Silent Hill (film)

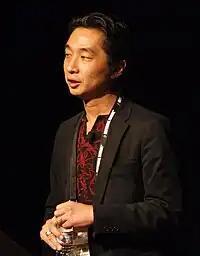
Akira Yamaoka directly participated in the production of the film.

The character of Cybil Bennett, a brave, bold, and fearless police officer, is portrayed by Laurie Holden. The team behind the film were looking for an actress who would evoke sympathy from the audience when she sacrifices her own life to save Rose and Sharon. In the game, Cybil can also die a violent death – the parasite-infected police officer is killed by Harry Mason. Holden tried to play "Silent Hill" at the request of the director, but did not progress beyond the main character's first encounter with Cybil at the café. According to Holden, there is something of a lone wolf in Cybil. The character bears a scar in her soul from her devoutly religious mother who died when Cybil was 13 years old, which is why she rejects religion and remains lonely. Afterward, Bennett finds her calling: to serve and protect. She wants to be like a mother to the children she saves. Holden stated that at that time, it was the "coolest" action role she had ever played. She noted that the character has a kind heart: "She is very strong but is very misunderstood." In order to resemble the character more, Holden's long hair was cut. Gans cast Holden after seeing her in "The Majestic", stating, "in "The Majestic", she was beautifully feminine and I cast her so I could show her other side, make her strong and sleek."